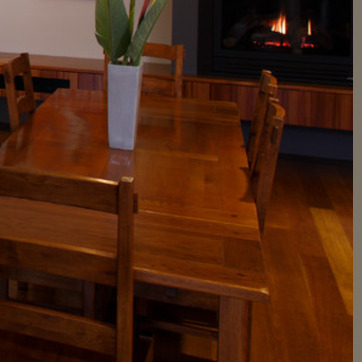
Material: wood